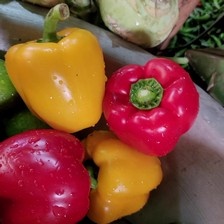
Label: capsicum